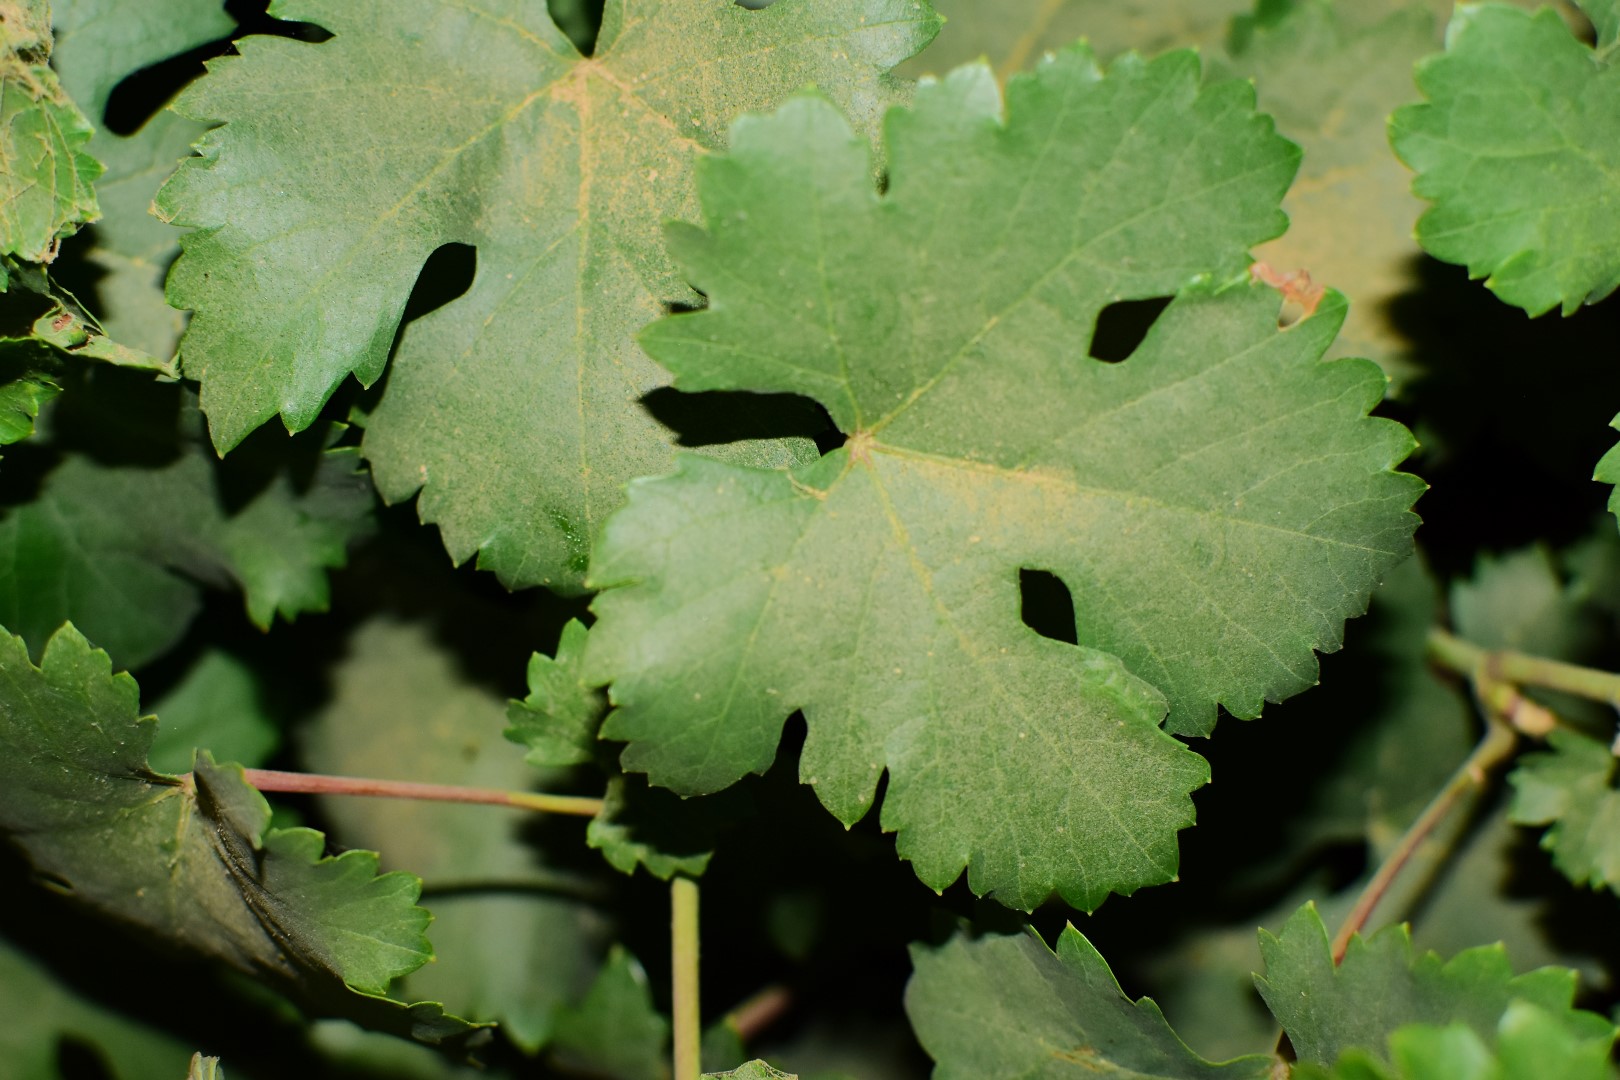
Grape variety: Aswud Balad